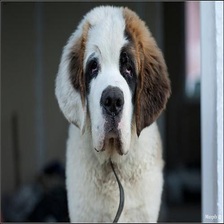
Species: dog
Breed: saint bernard